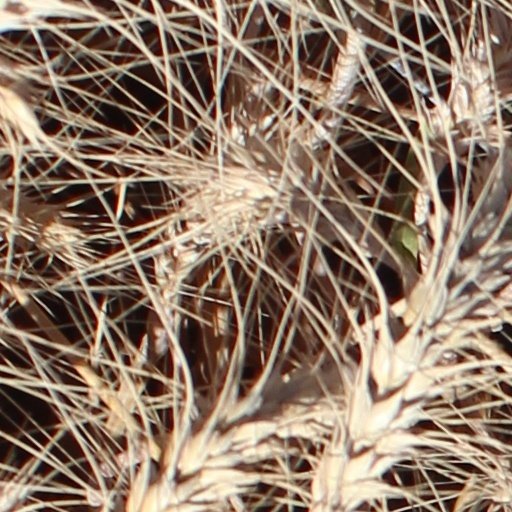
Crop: wheat